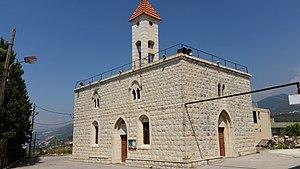
L'église Saint Assia de Kfarfou